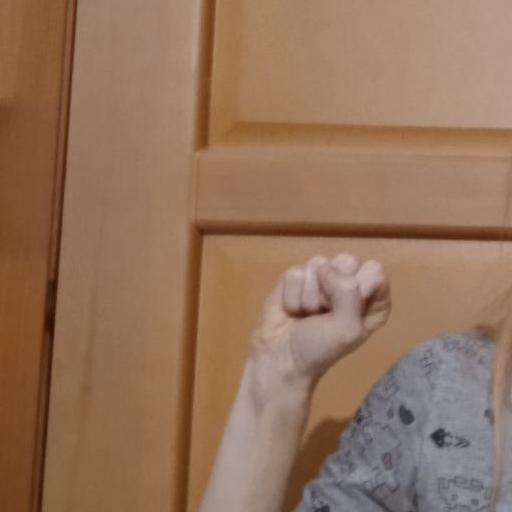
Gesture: fist